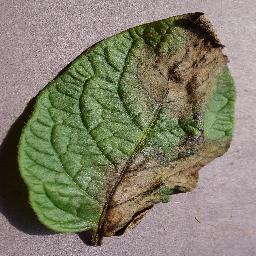
Label: Potato___Late_blight